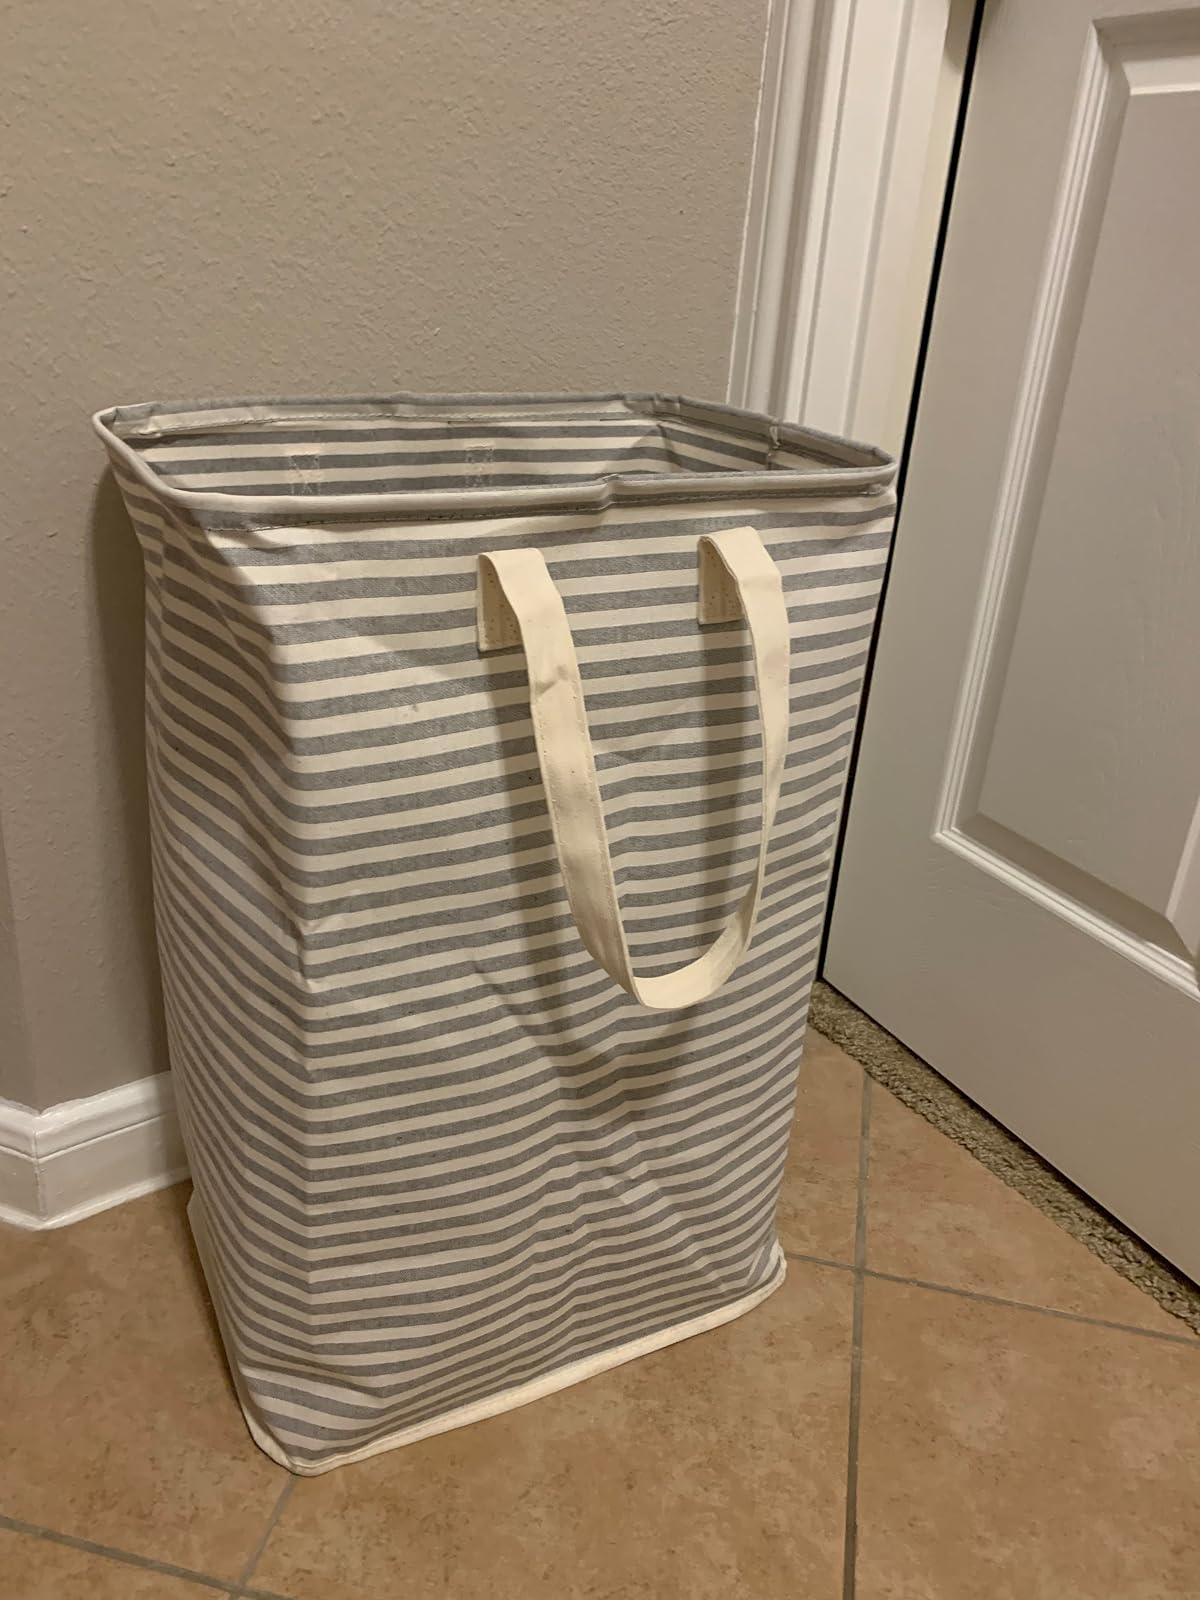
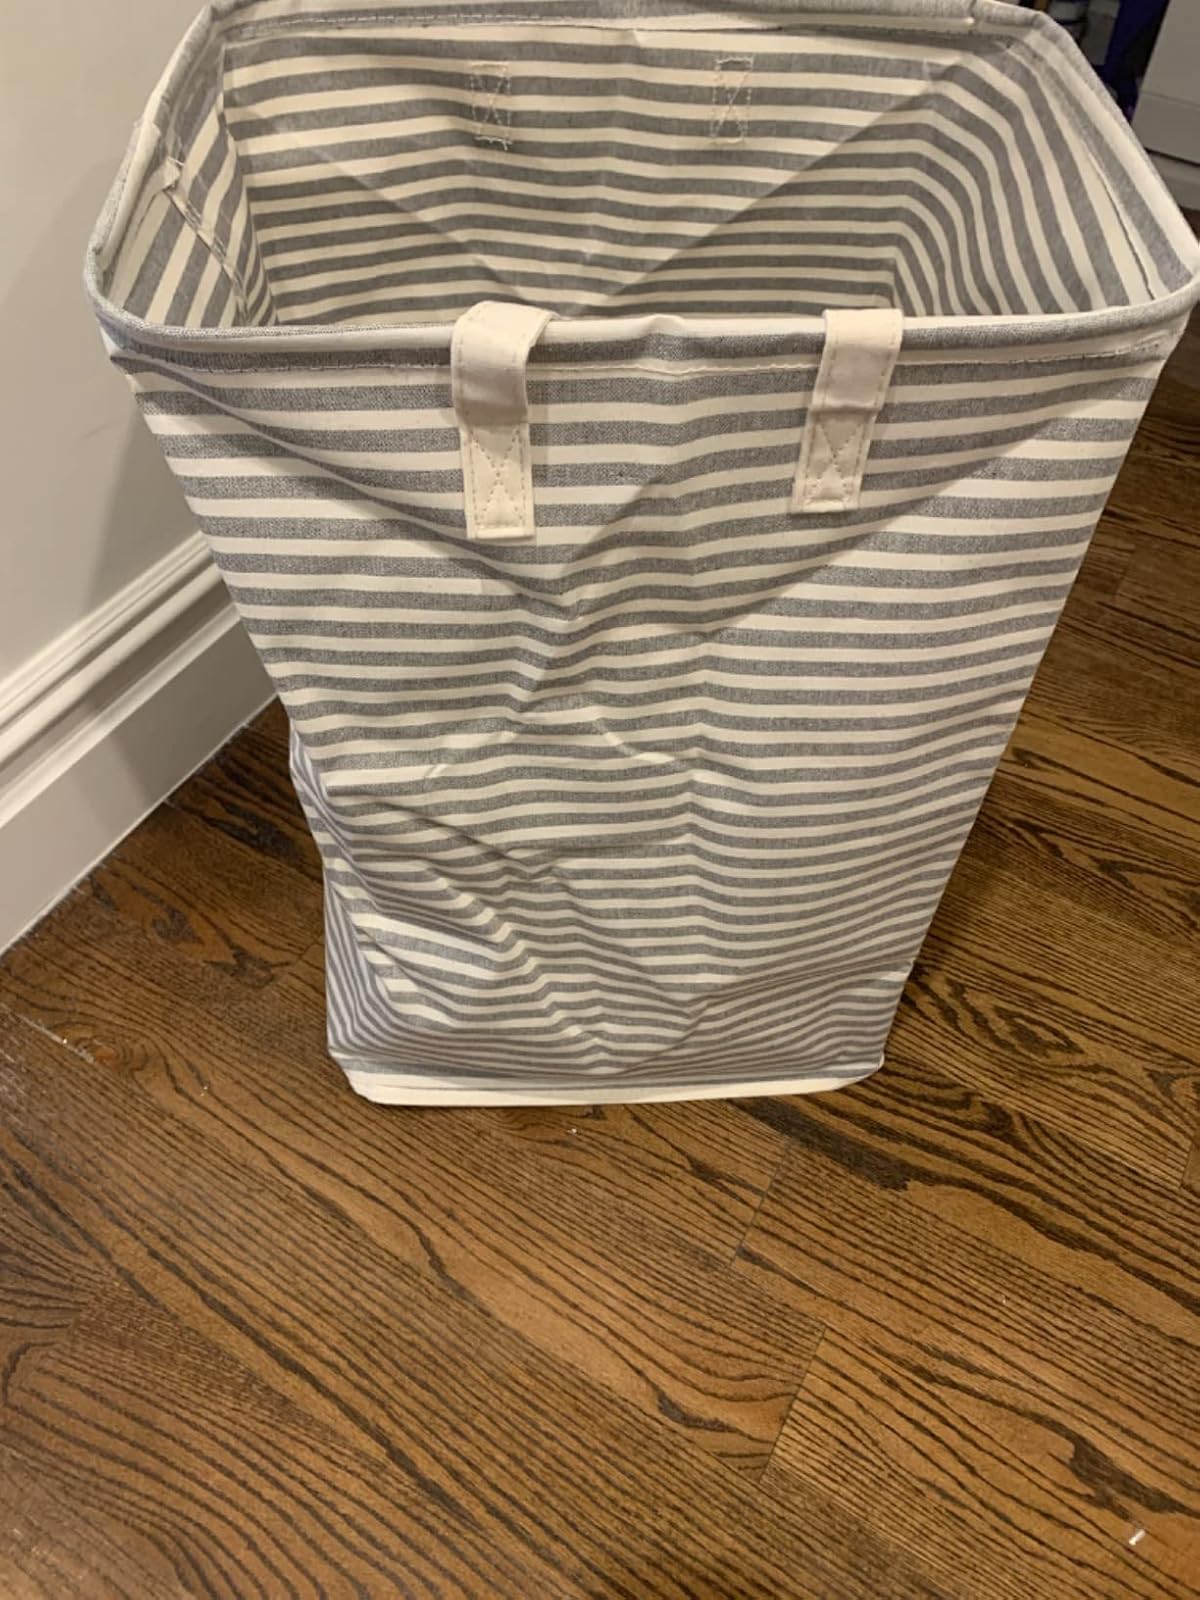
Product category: items_hamper
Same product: yes